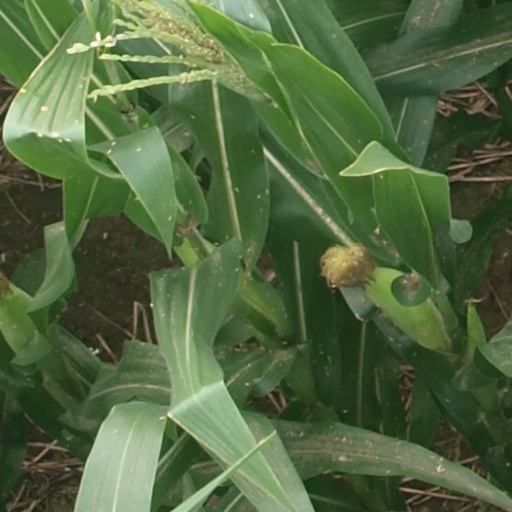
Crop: maize; corn